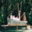
Label: ship